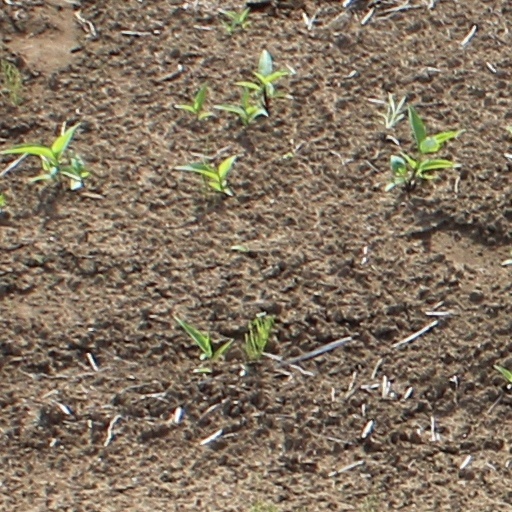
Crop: wheat